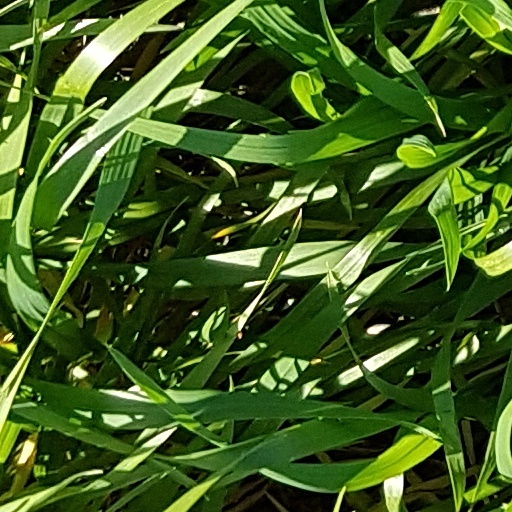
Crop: wheat